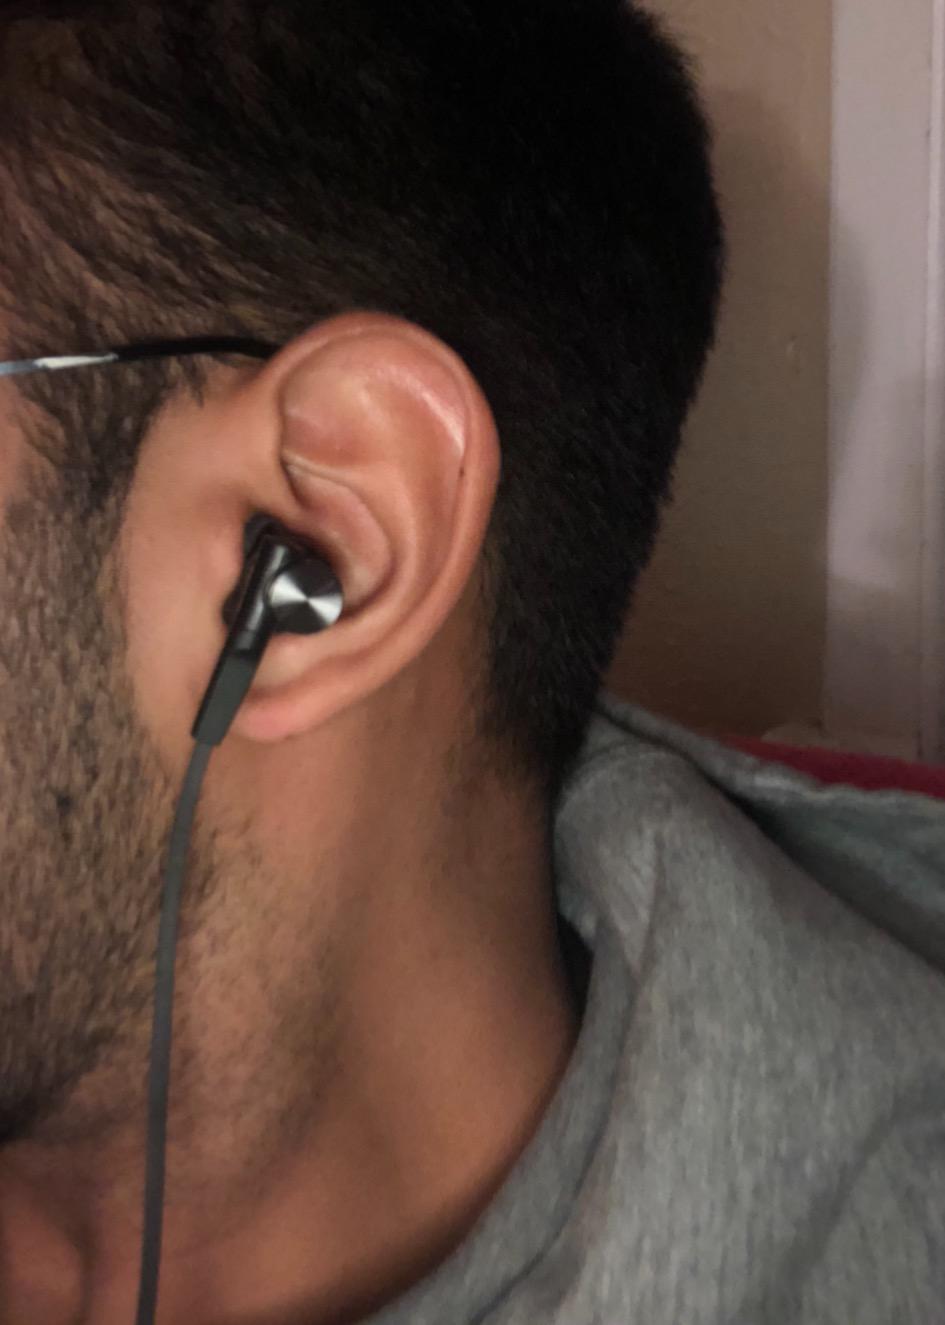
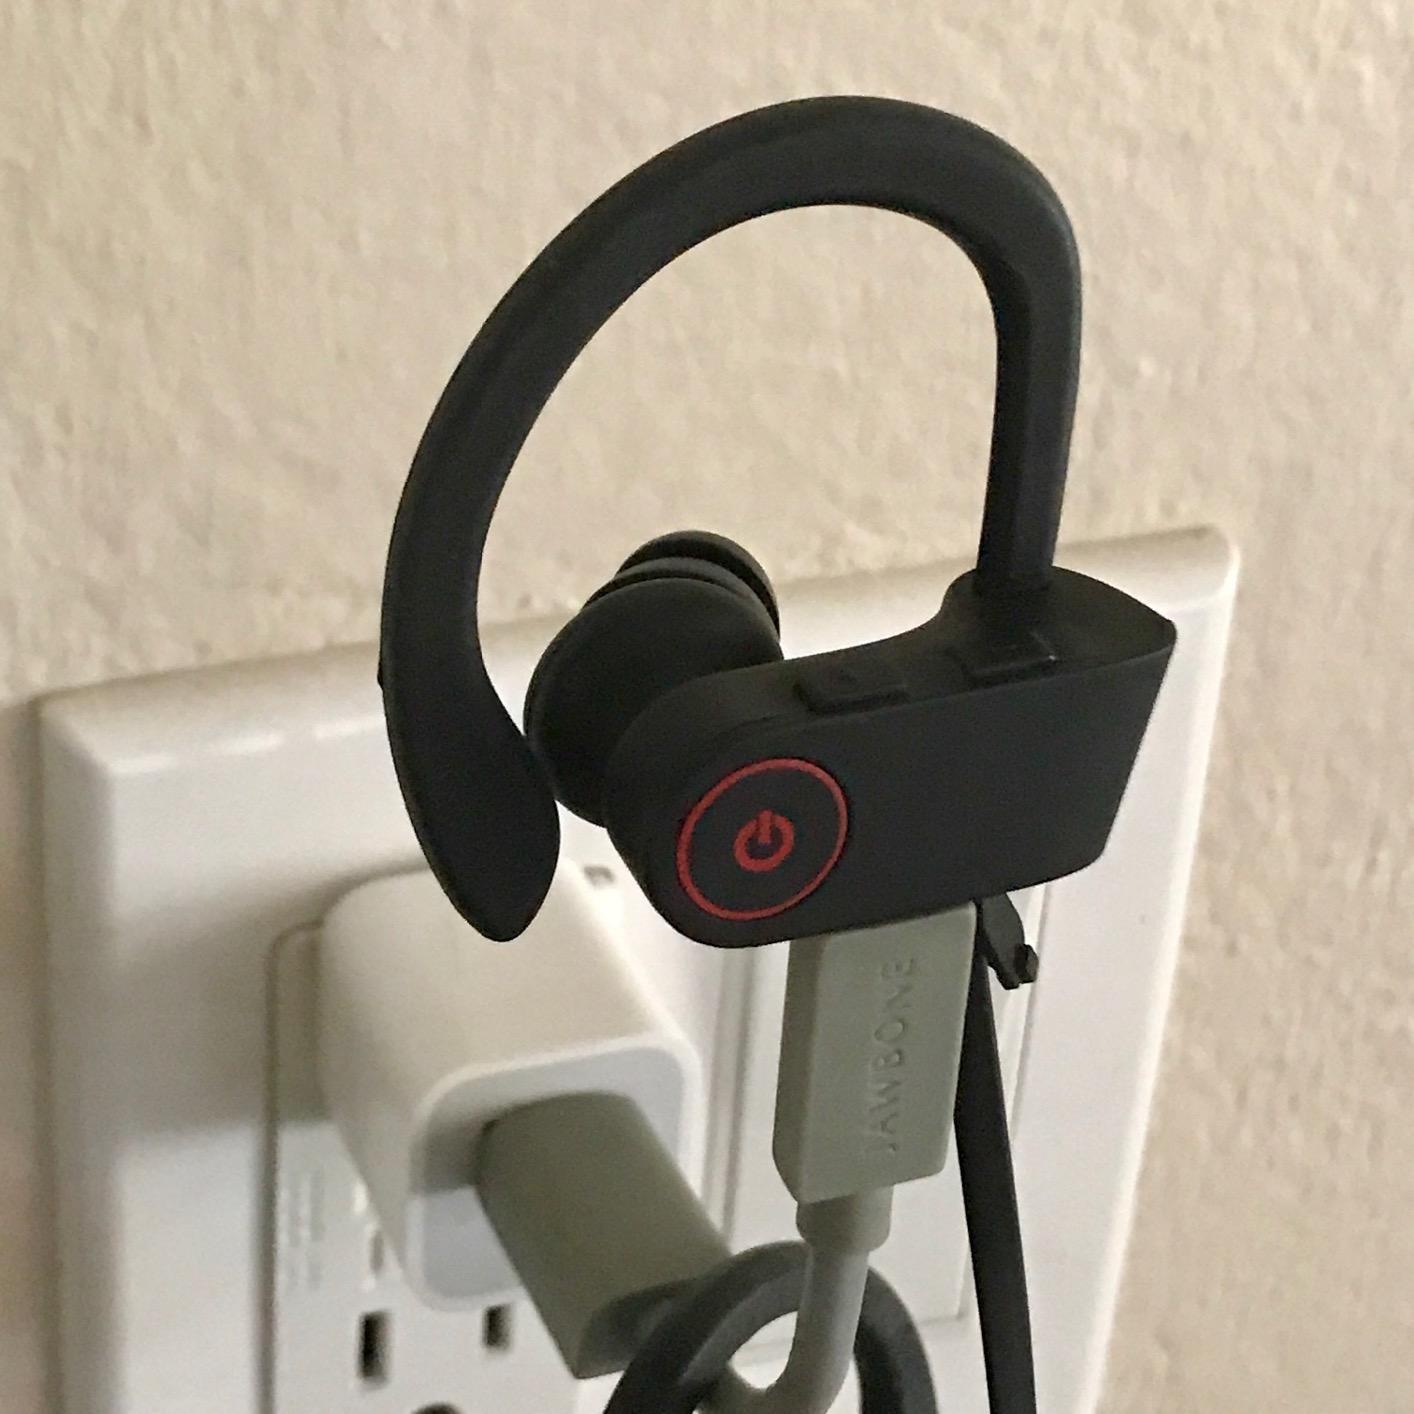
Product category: headphones
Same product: no